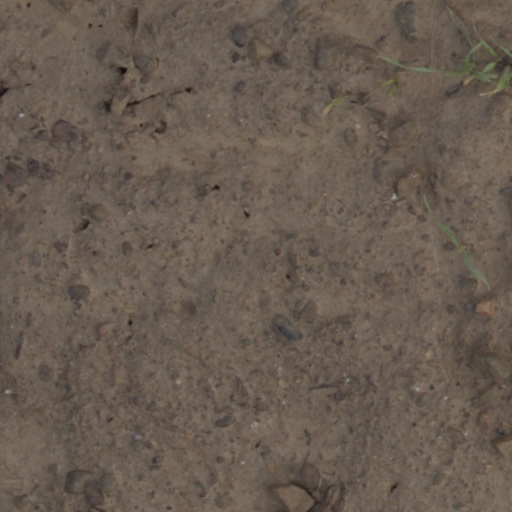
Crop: wheat